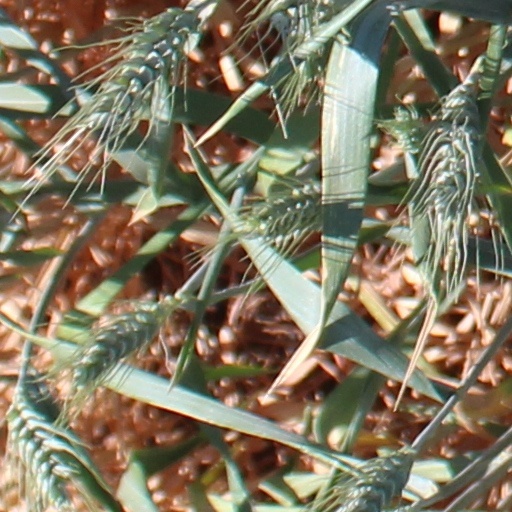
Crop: wheat